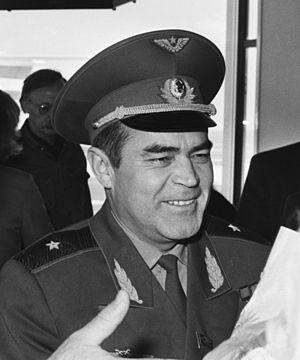
Andrian Grigorievitch Nikolaïev, né le 5 septembre 1929 à Chorchely et mort le 3 juillet 2004 à Tcheboksary, est un aviateur et cosmonaute soviétique de nationalité tchouvache.